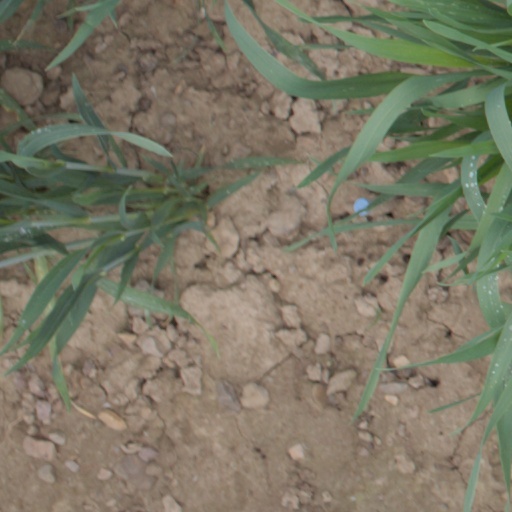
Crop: wheat